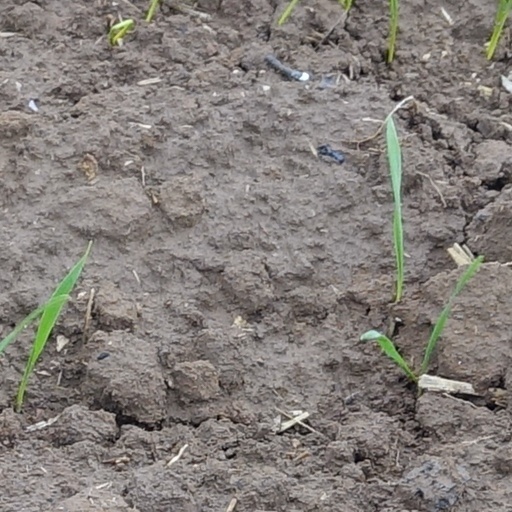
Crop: wheat